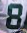
Number: 8